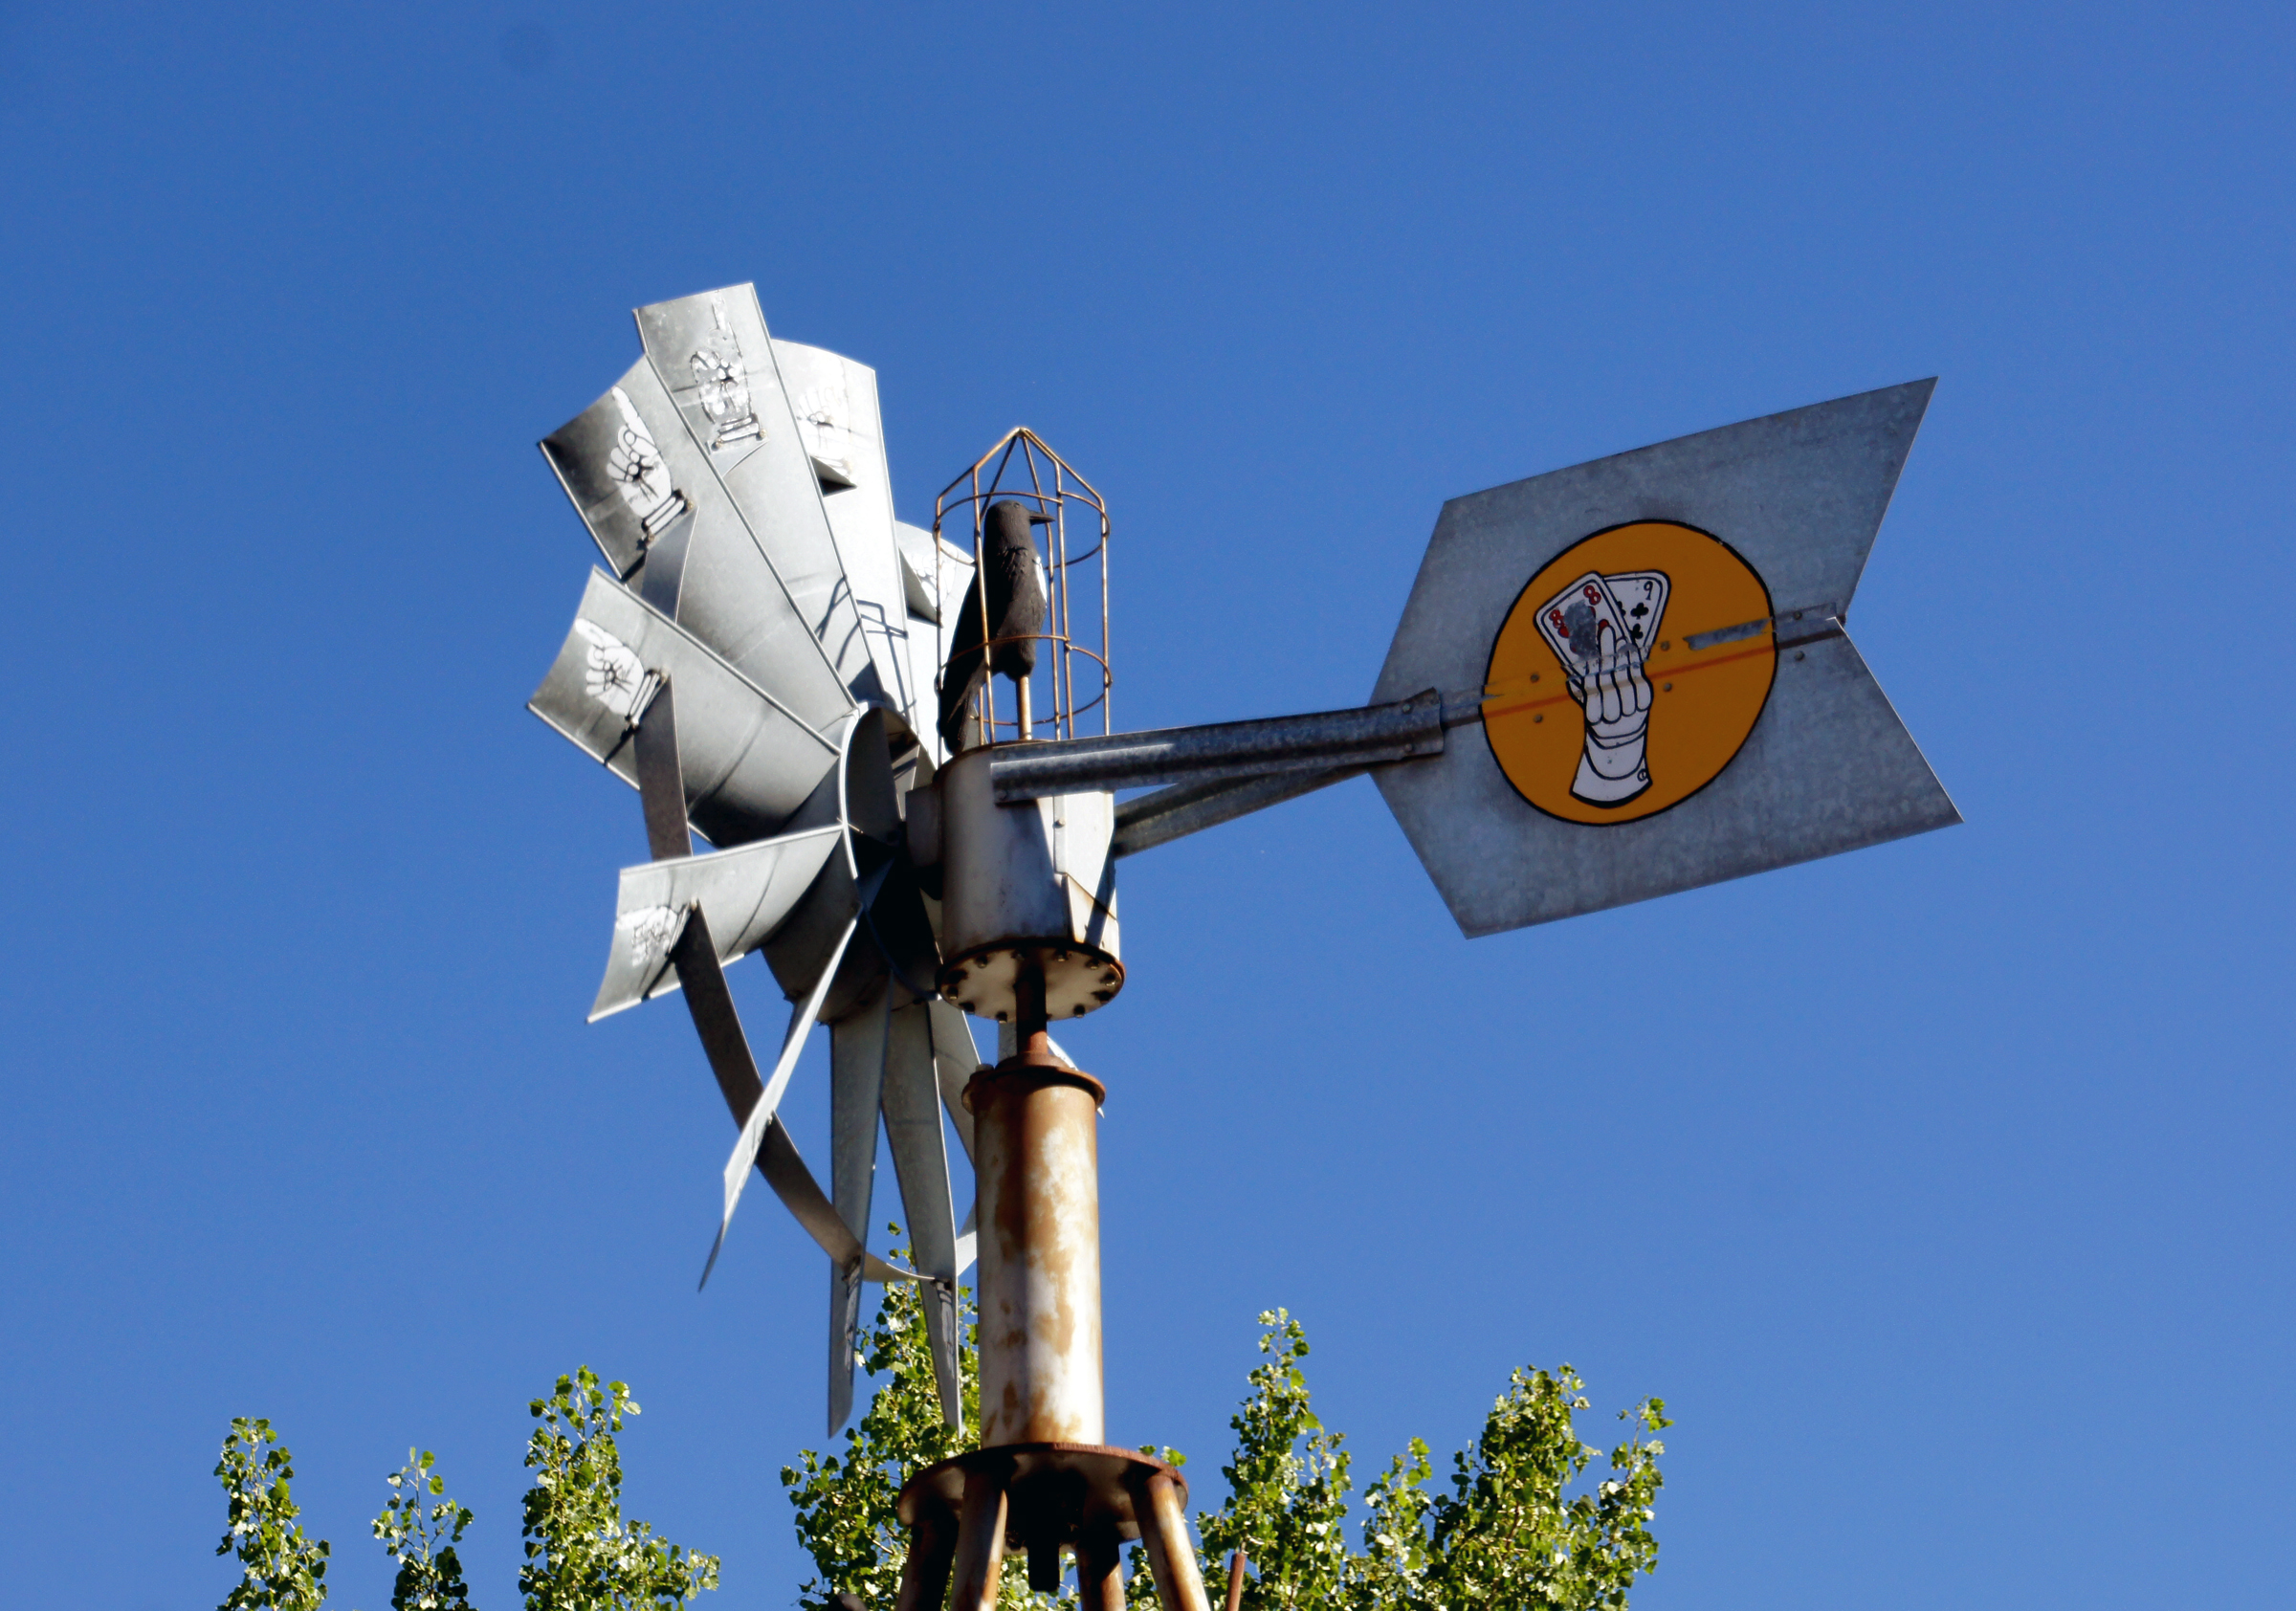
windmill, wind, monument, machine, lighting, sculpture, art, canada, culture, cityscapes, sonyalpha, calgary, publicartworks, alberta, calgarysightseeing, statures, countingcrows, evelyngrant, atmosphere of earth